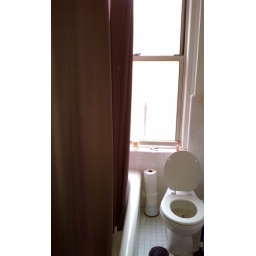
huge window in bath, movie screen